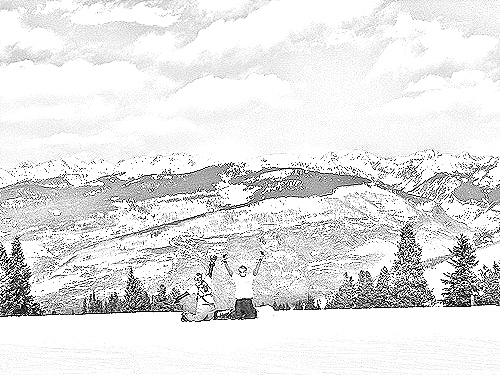
Portrait style: Sketch Portrait